Brigid of Kildare

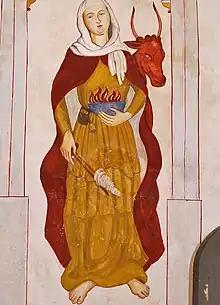
A painting of Saint Brigid in St. Patrick's Chapel, Glastonbury

About the year 878, owing to Viking raids, Brigid's relics were purportedly taken to Downpatrick and reburied in the tomb of St Patrick and St Columba. The relics of the three saints were said to have been found in 1185 by John de Courcy, and on 9 June of the following year he had them solemnly reburied in Down Cathedral. They are said to have remained in Down Cathedral until 1538, when the relics were desecrated and destroyed during the deputyship of Lord Grey, excepting Brigid's head which was saved by some of the clergymen who took it to the Franciscan monastery of Neustadt, in Austria. In 1587 it was presented to the church of the Society of Jesus in Lisbon by Emperor Rudolph II, that is the Igreja de São Roque (Church of St Roch), where a frontal part of her skull is still venerated. However, an occipital part of the skull could already have reached Portugal in the 13th century, preserved in the Igreja São João Batista (Church of St. John the Baptist), on the Lumiar (near Lisbon Airport), where it is venerated on 2 February (not 1 February, as in Ireland). According to the local tradition of the latter church, St. Brigid's head would have been carried to King Dinis of Portugal in 1283 by three Irish knights travelling to the Aragonese Crusade. A commemorative inscription on the northern façade of the church, in 16th-century characters, reads: "Here in these three tombs lie the three Irish knights who brought the head of St. Brigid, Virgin, a native of Ireland, whose relic is preserved in this chapel. In memory of which, the officials of the Altar of the same Saint caused this to be done in January AD 1283." It is in fact only from the mid-16th century onwards that this church assumed the invocation of Saint Brígida when a new side chapel was built and dedicated to her.